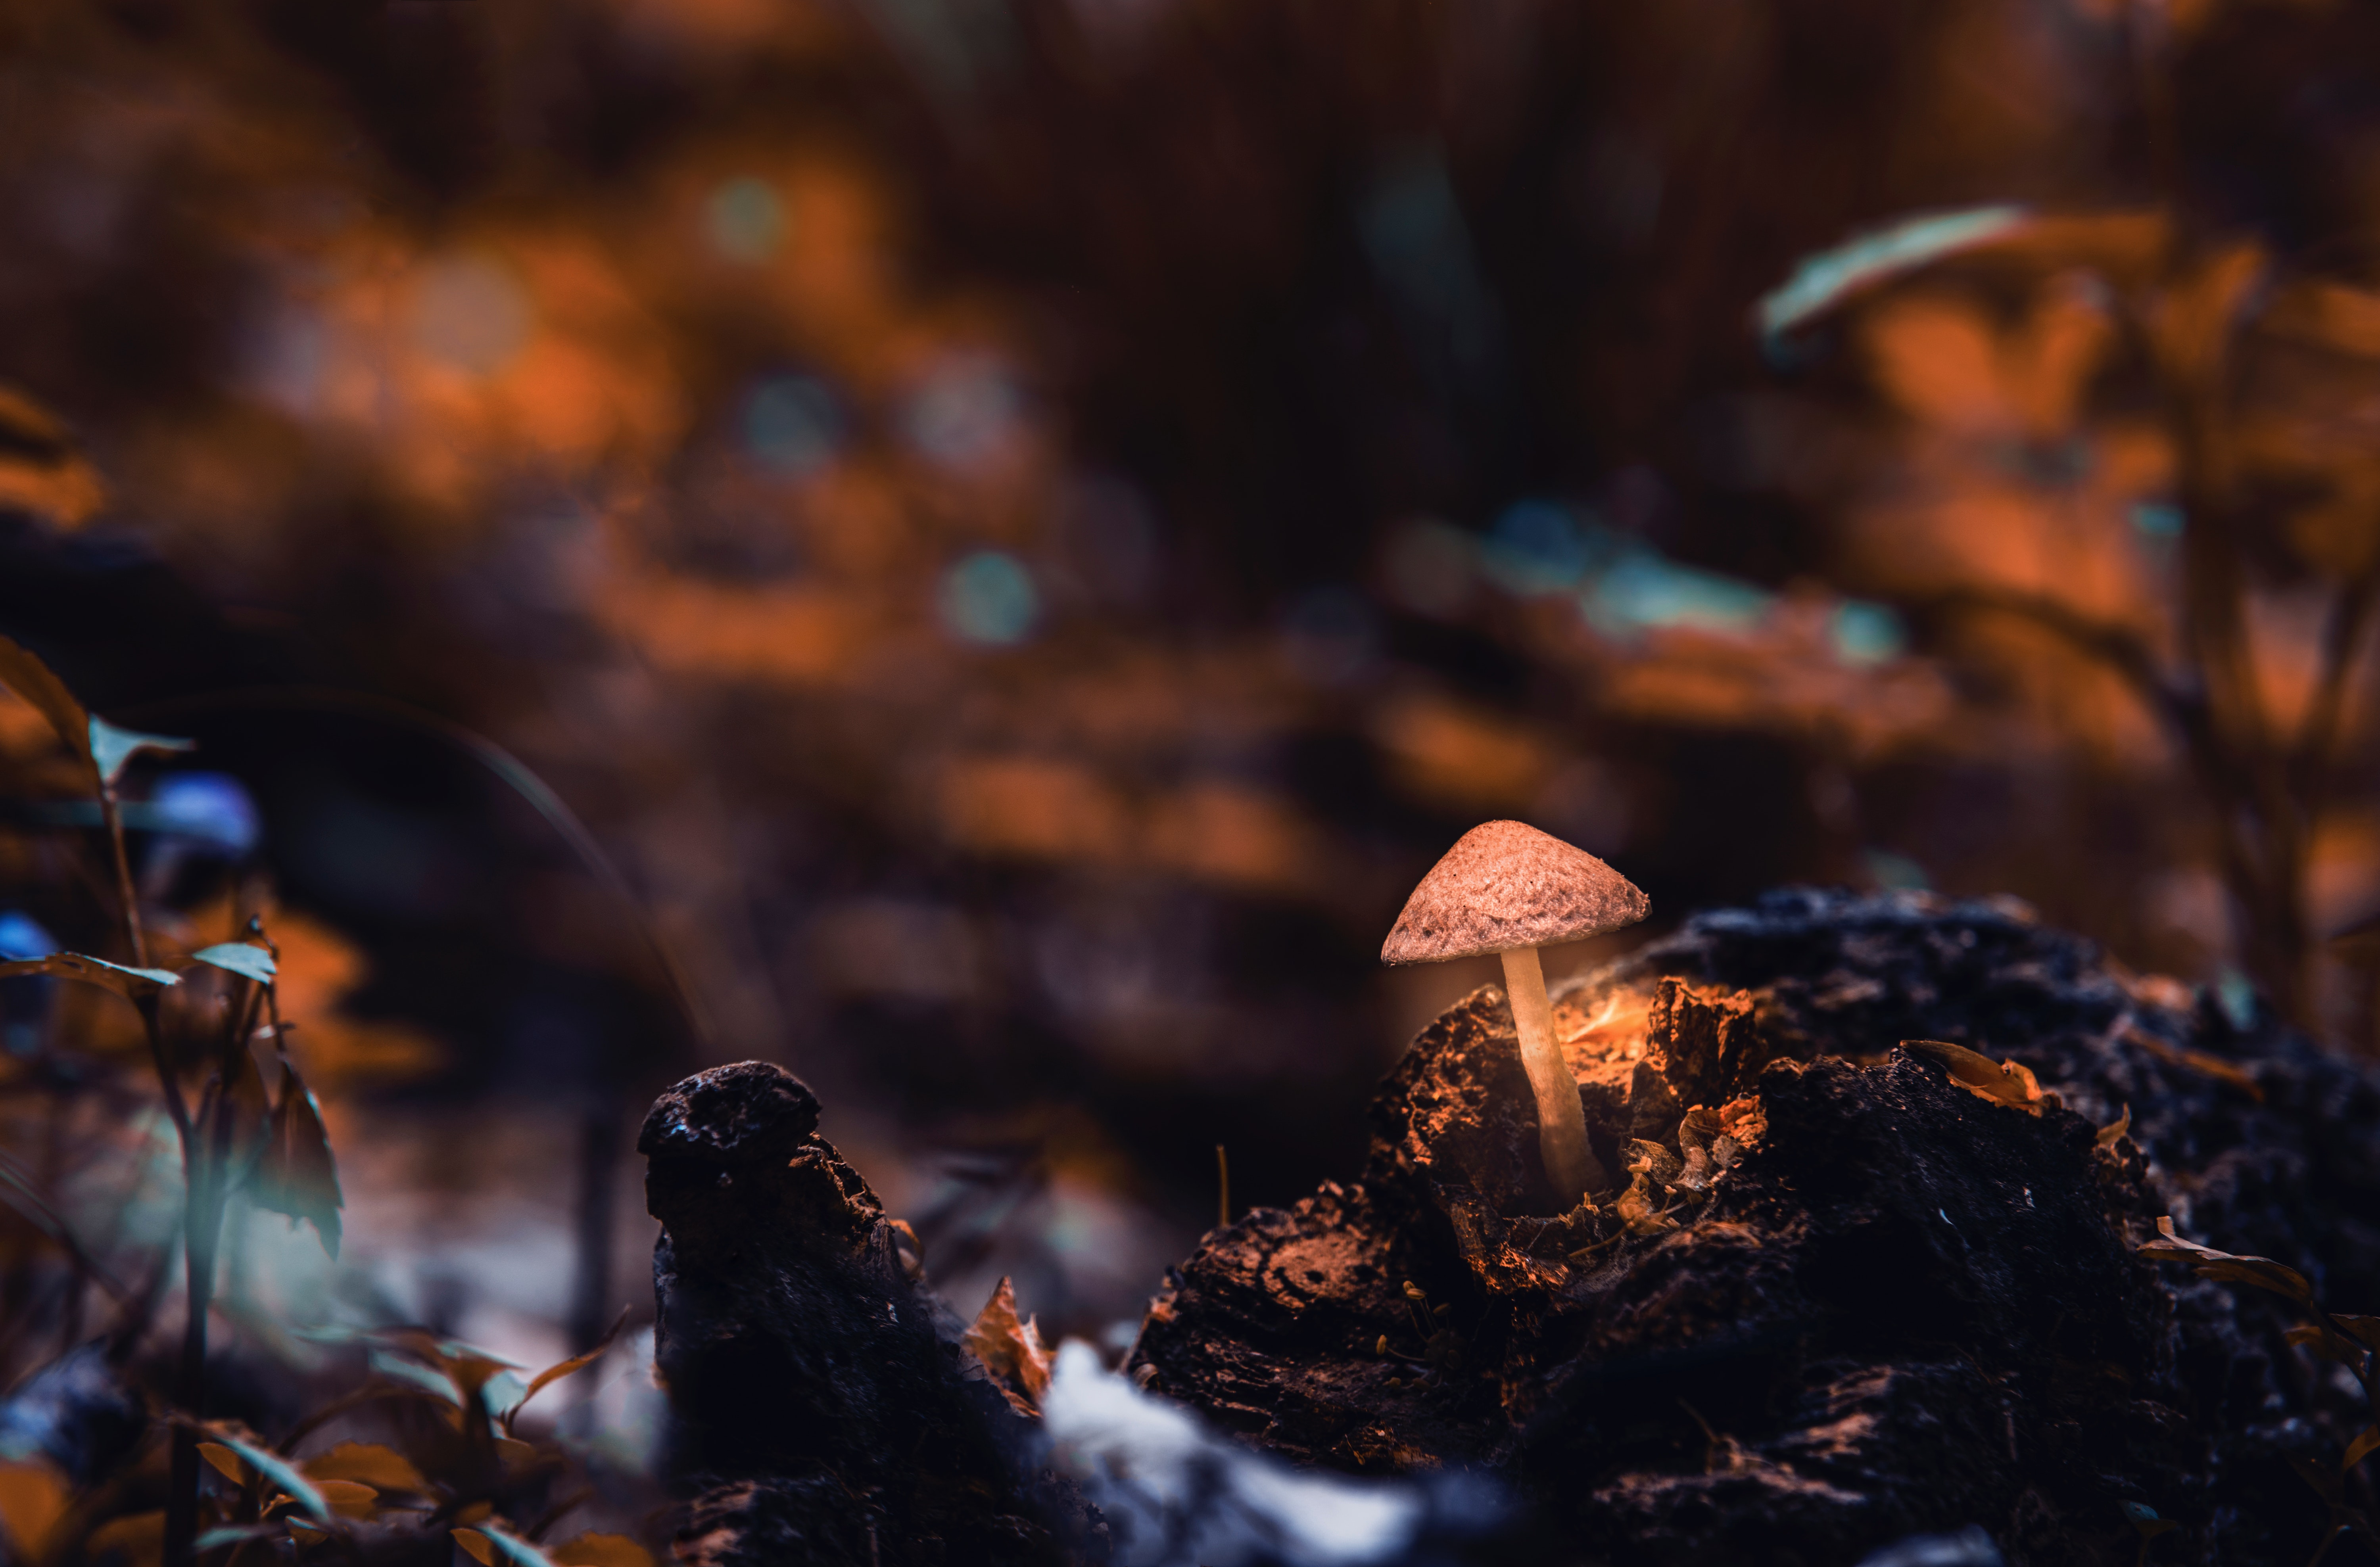
nature, leaf, natural landscape, natural environment, sky, water, tree, forest, branch, autumn, sunlight, plant, photography, fungus, woodland, wood, landscape, winter, soil, twig, macro photography